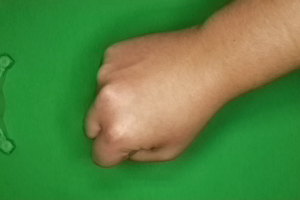
Label: rock